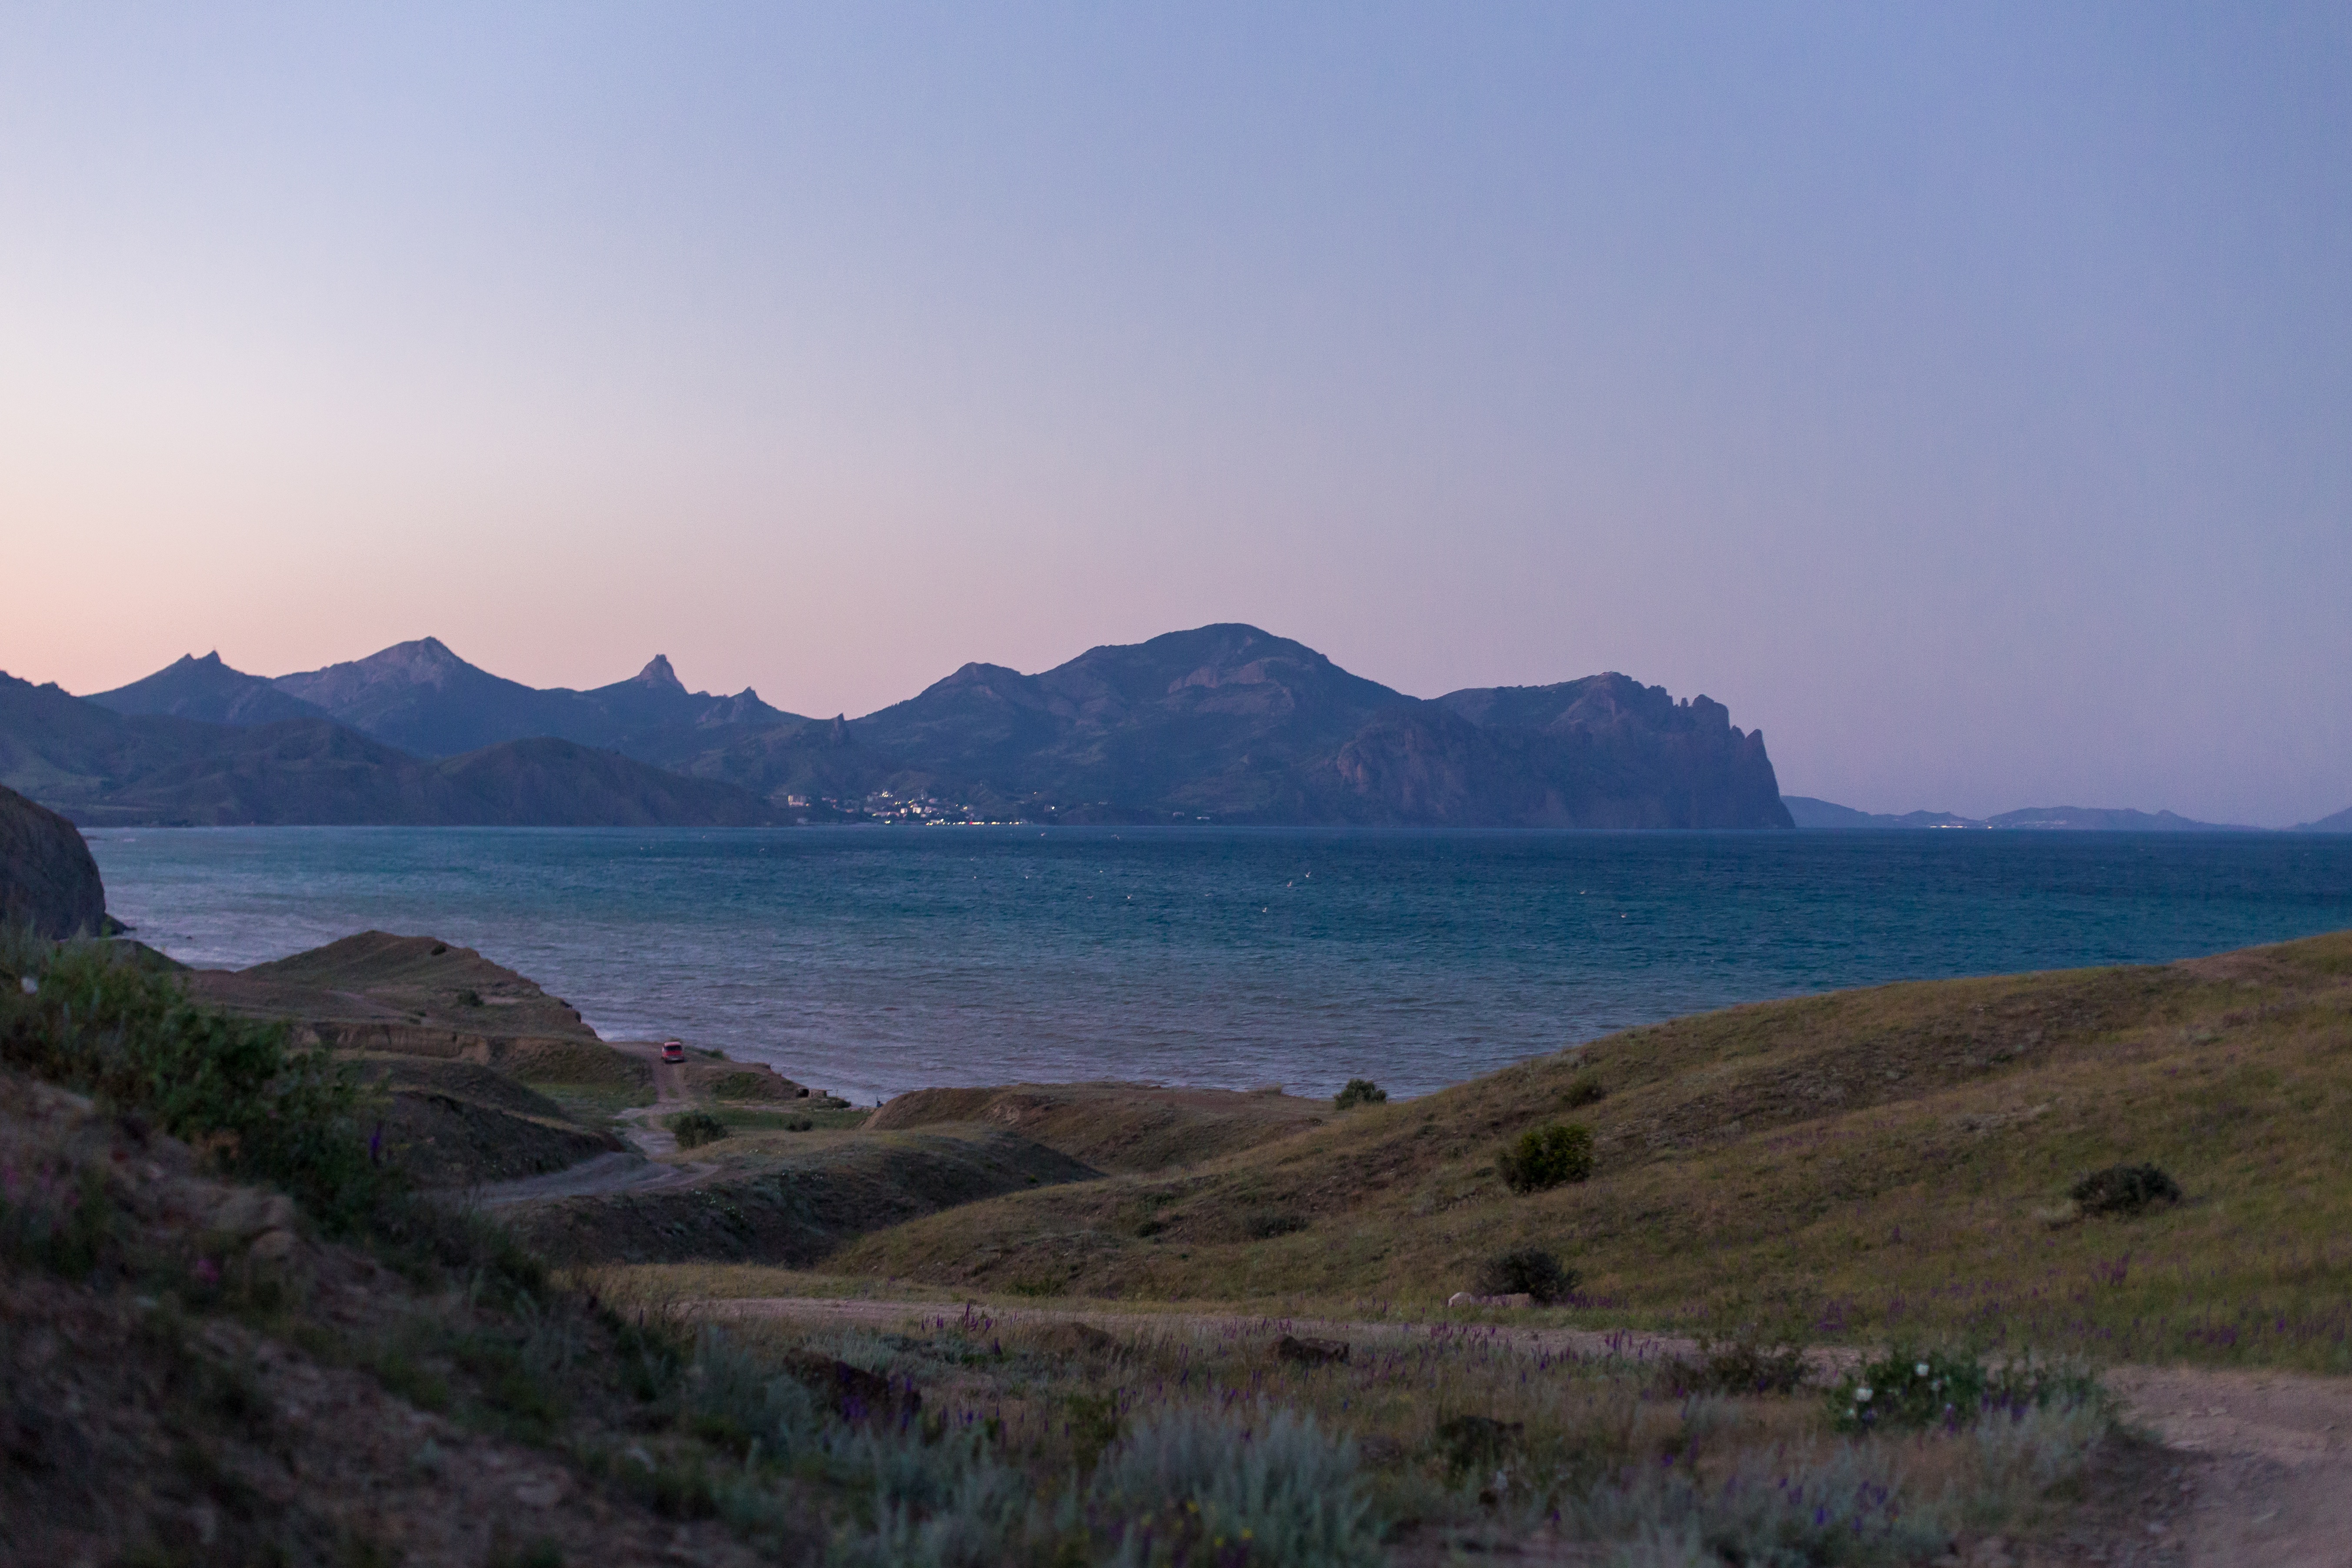
landscape, sea, coast, wilderness, mountain, morning, hill, lake, bay, reservoir, highland, terrain, plateau, fell, loch, landform, geographical feature, atmospheric phenomenon, mountainous landforms